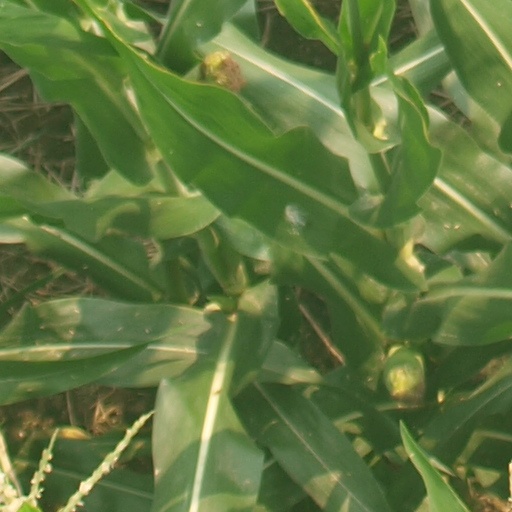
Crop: maize; corn